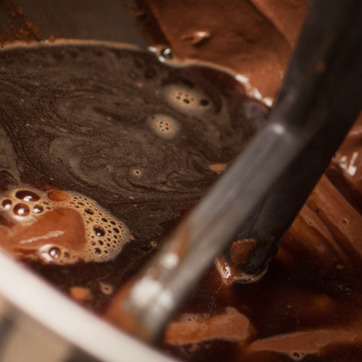
Material: food